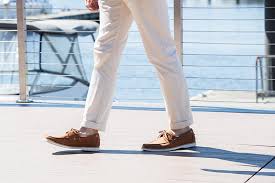
Label: Boat